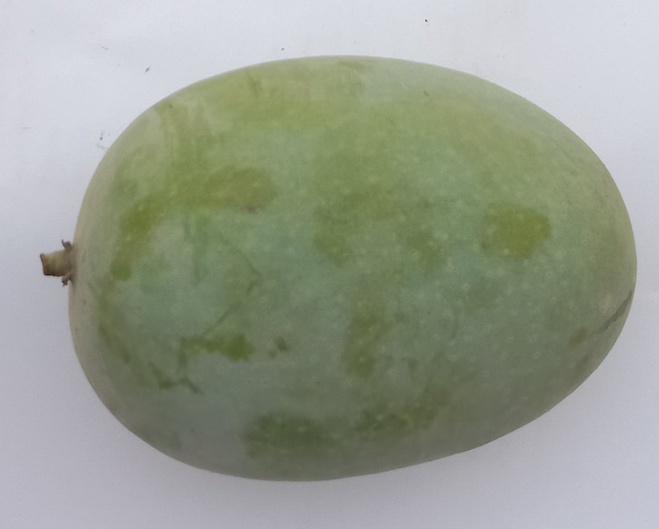
Mango variety: Langra